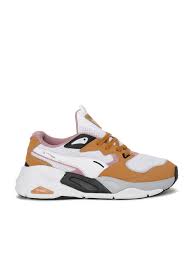
Label: Sneaker